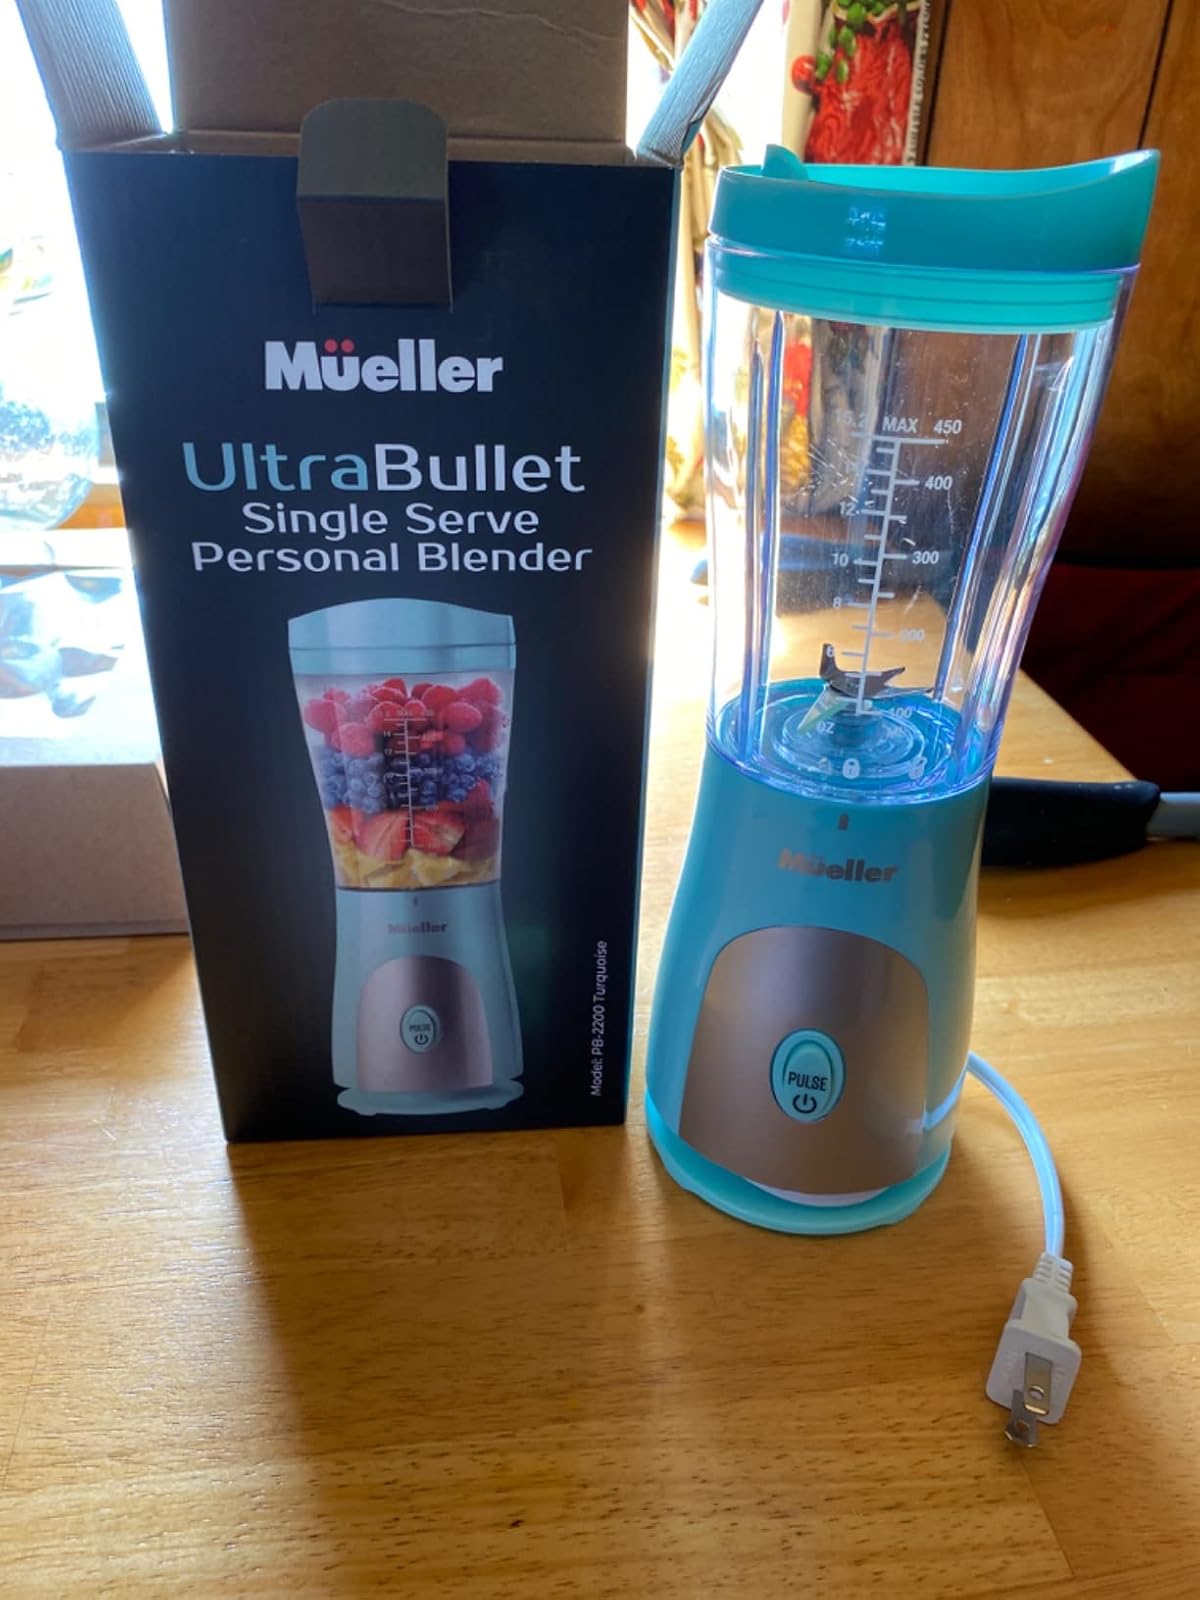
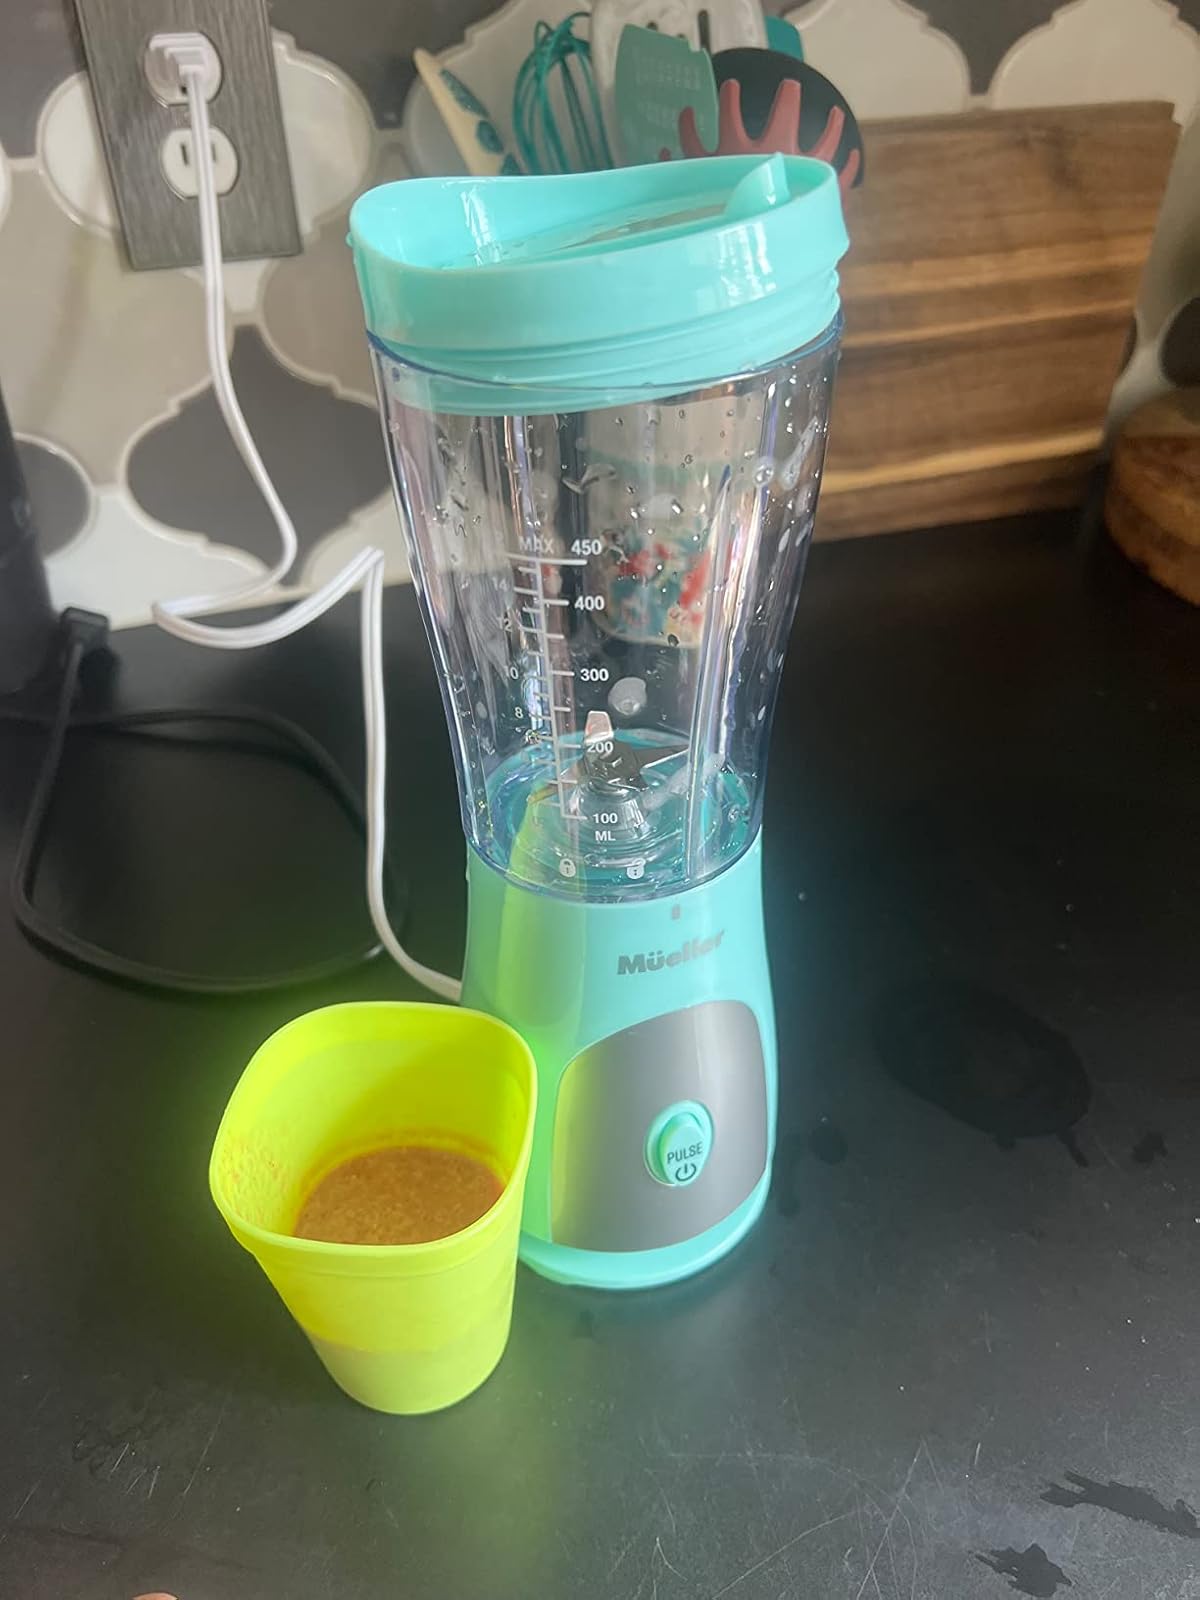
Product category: items_blender
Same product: yes